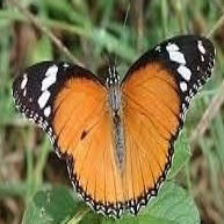
Species: DANAID EGGFLY
Butterfly family (ImageNet category): monarch